Hilltops Council

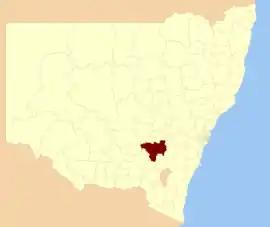
Location in New South Wales

Hilltops Council is a local government area in the South Western Slopes region of New South Wales, Australia. This area was formed on 12 May 2016 from the merger of Boorowa Council, Harden Shire and Young Shire. The local government area covers much the same area as the Hilltops wine region.